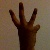
The image shows a hand gesture representing the number 6 in Indian Sign Language.